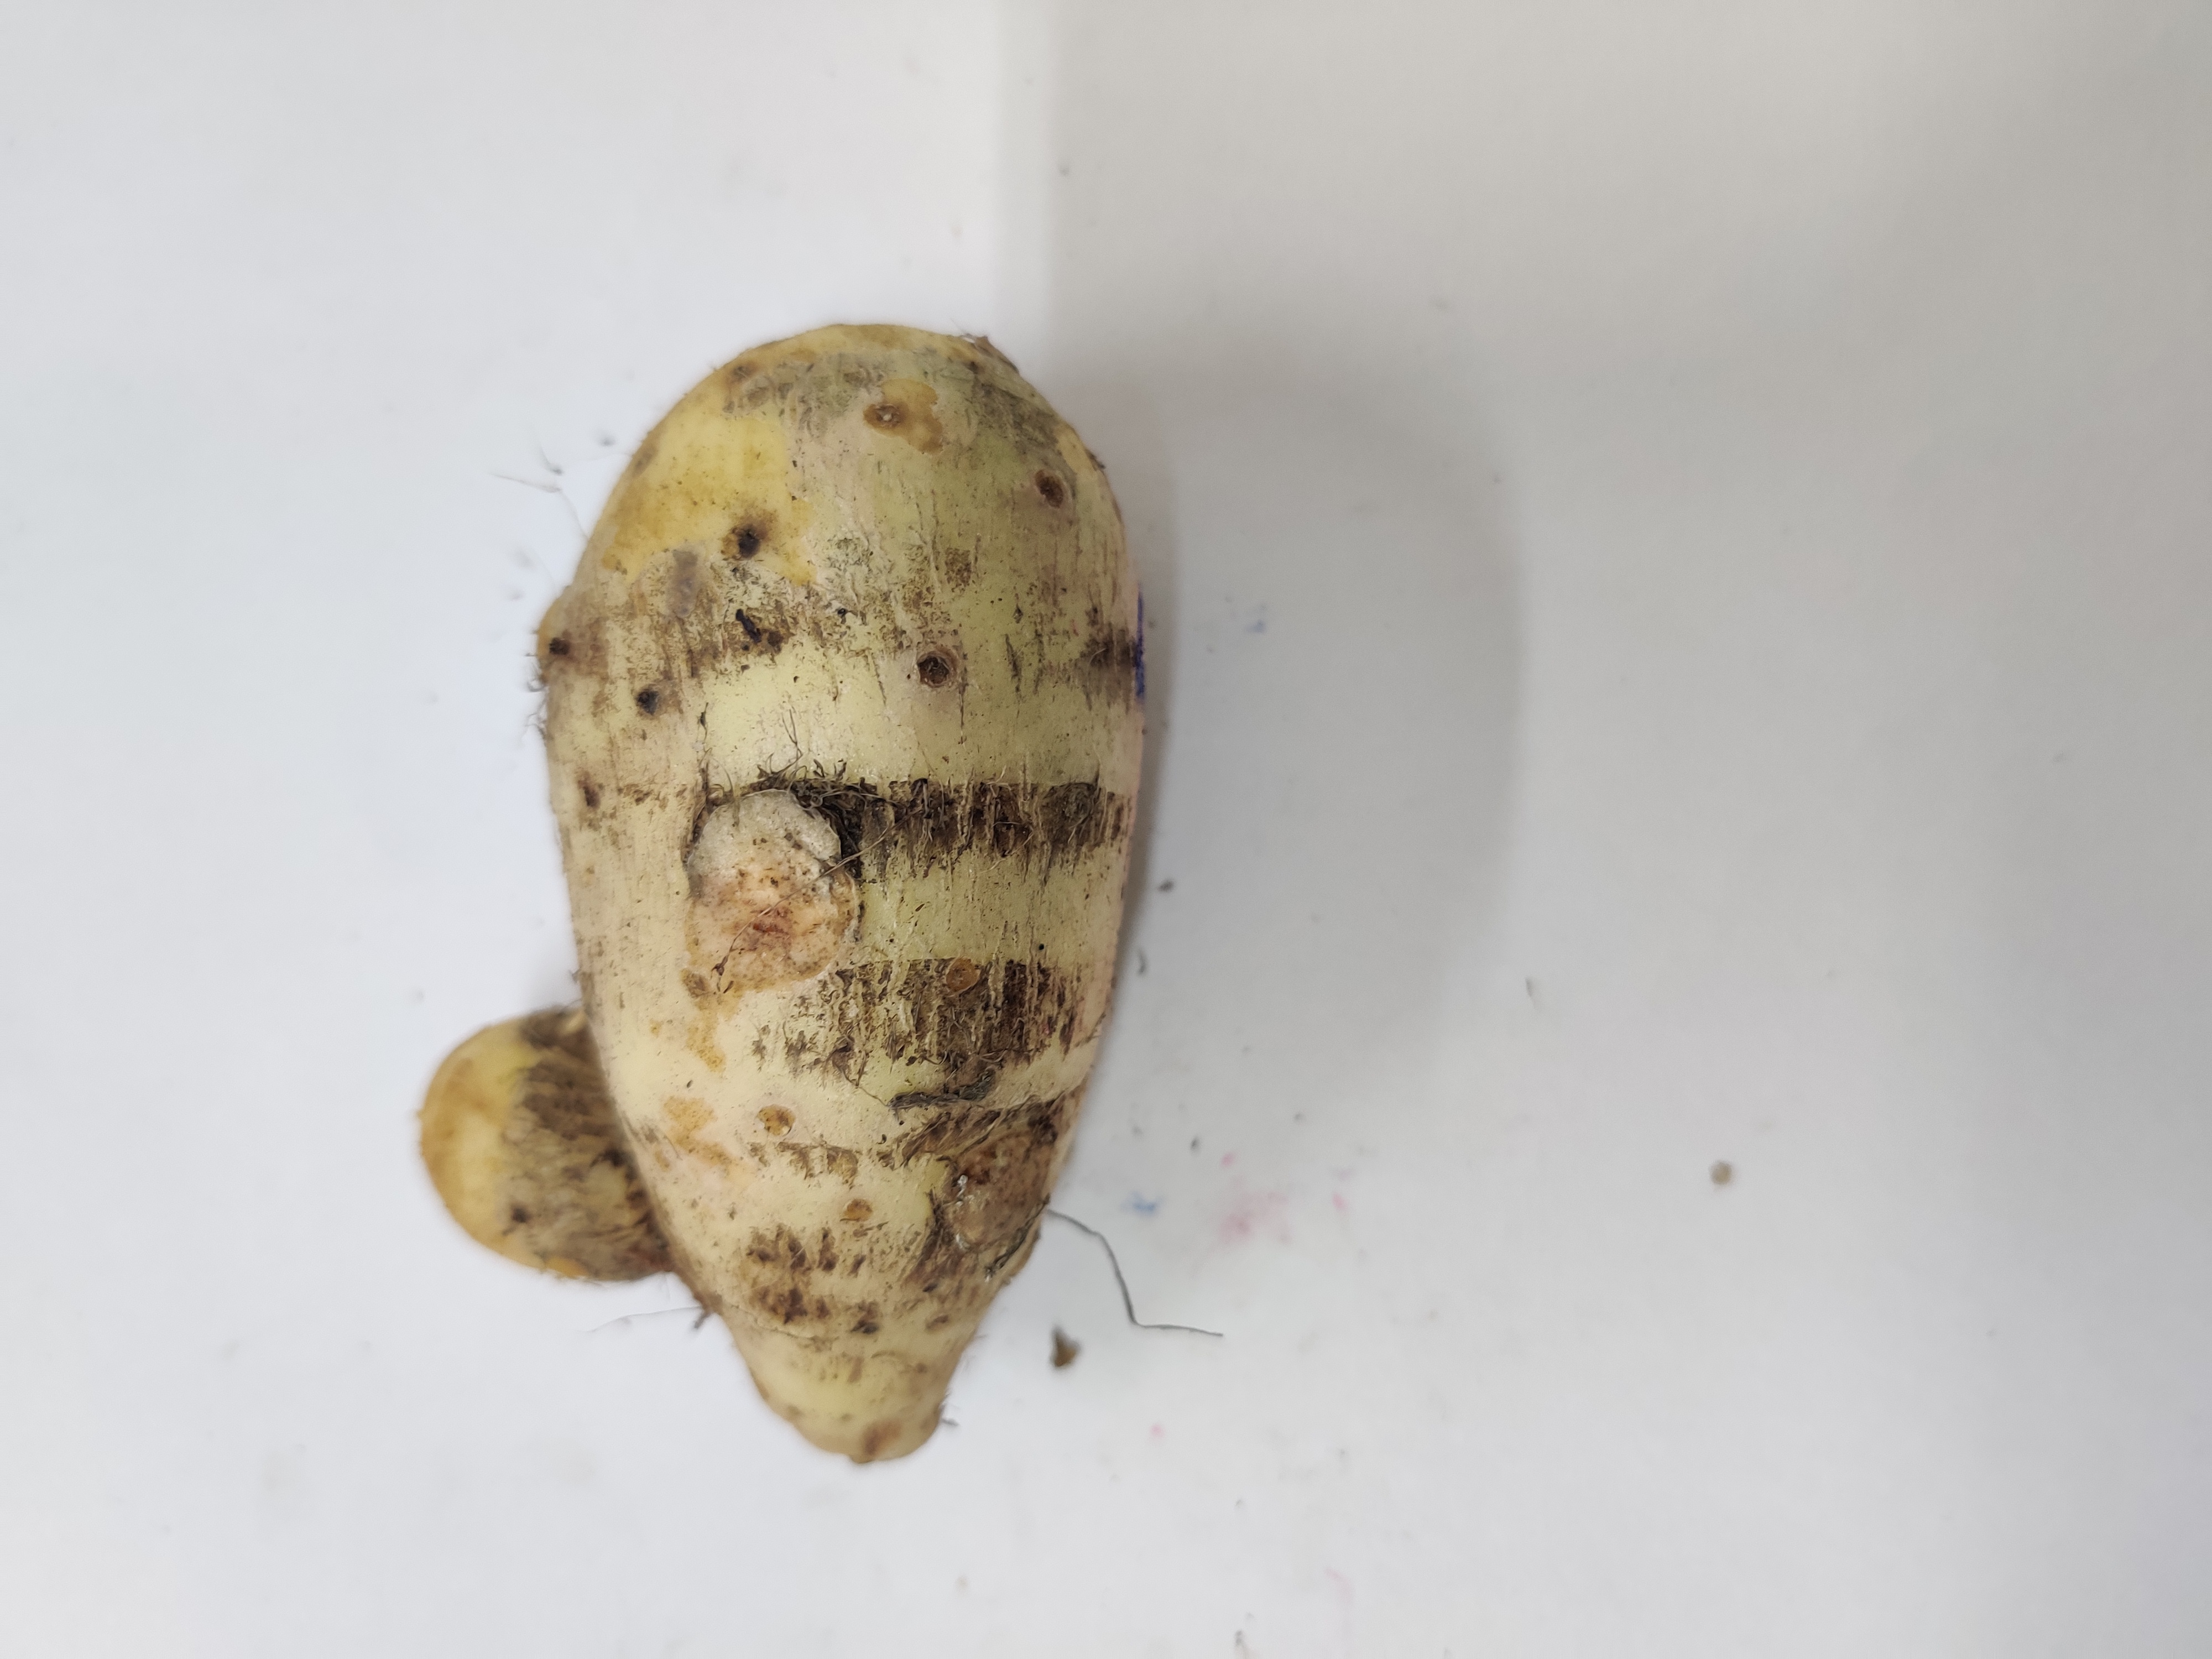
Crop: Taro root
Condition: Damaged